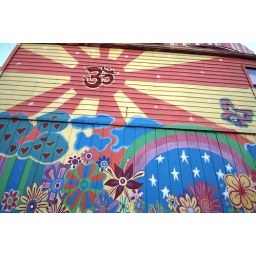
colorful wall of a building in downtown boone